John Edwin Ashley Williams

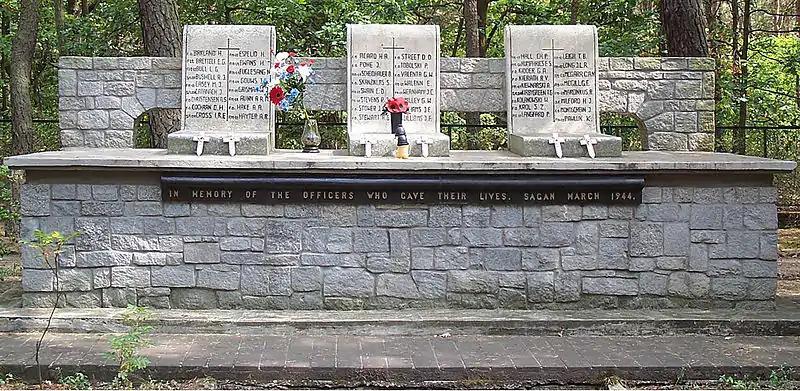
Memorial to "The Fifty" by Żagań, Williams J.E. middle, lower right

By early 1944, Williams and another 450 Sqn officer, Flight Lieutenant Reginald "Rusty" Kierath, found themselves imprisoned at "Stalag Luft III", near Sagan, Germany.